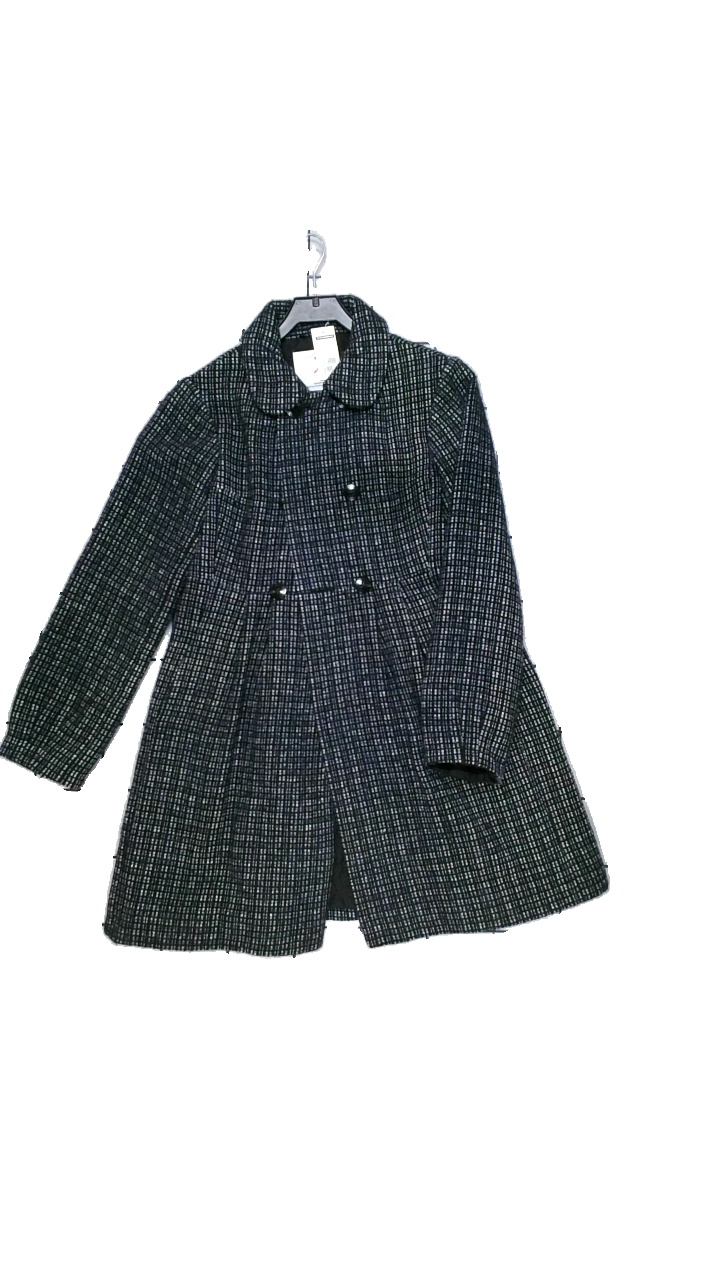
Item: Jacket (Ladies)
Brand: Boomerang
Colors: Grey, Black
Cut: Regular, Long
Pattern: Other
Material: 35% acrylic, 30% wool, 25% polyester, 5% alpaca, 5% mixed fibres
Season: All
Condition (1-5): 4
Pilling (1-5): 3
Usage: Reuse
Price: >400